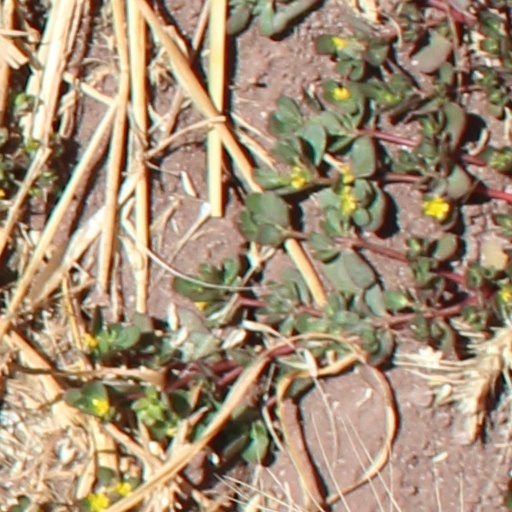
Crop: wheat